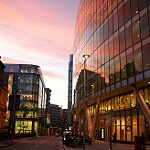
Scene: Outdoor